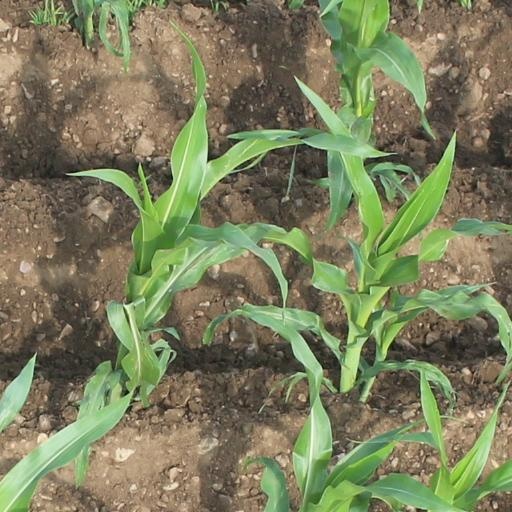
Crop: maize; corn